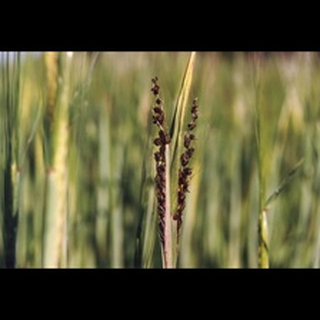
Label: wheat_smut